Ponga Pandit

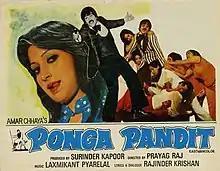

Ponga Pandit is 1975 Indian Hindi-language movie produced by Surinder Kapoor and directed by Prayag Raj. The film stars Randhir Kapoor, Neeta Mehta, Danny Denzongpa, Nirupa Roy, Madan Puri, Shreeram Lagoo and Ranjeet. The music is by Laxmikant Pyarelal.